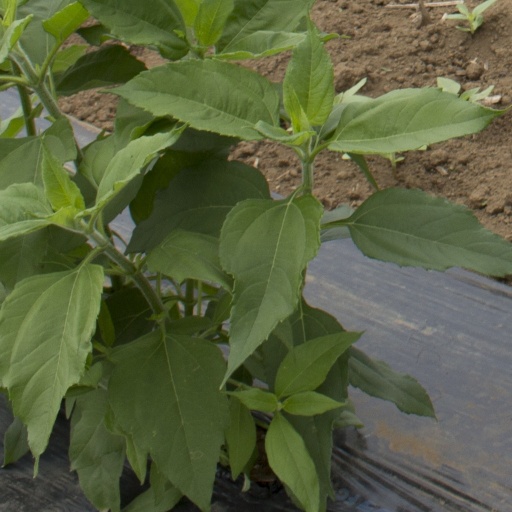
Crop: Jerusalem artichoke